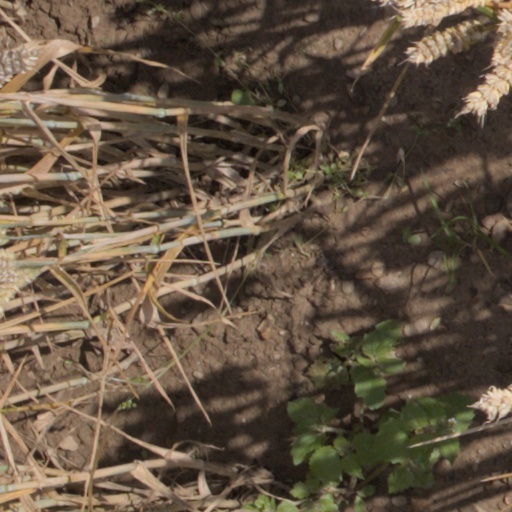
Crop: wheat